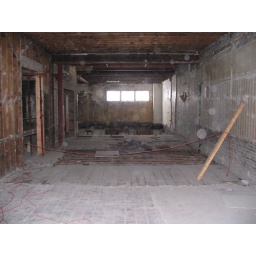
Standing in archway (old book shelf in library) looking through to wall of kitchen off alley